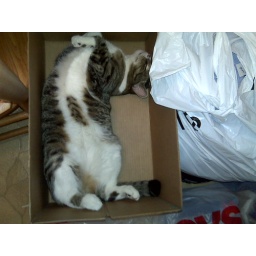
Yet another cat in a box